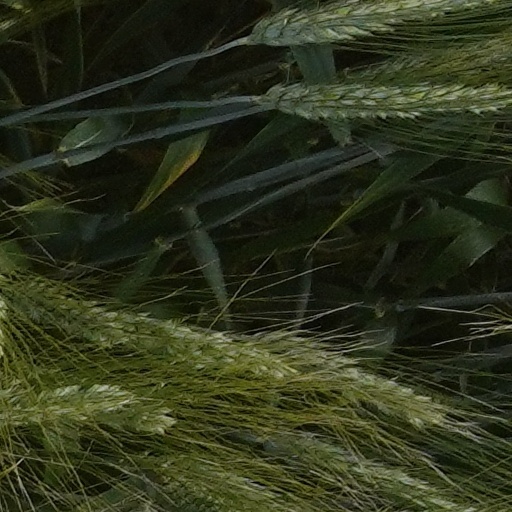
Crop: wheat